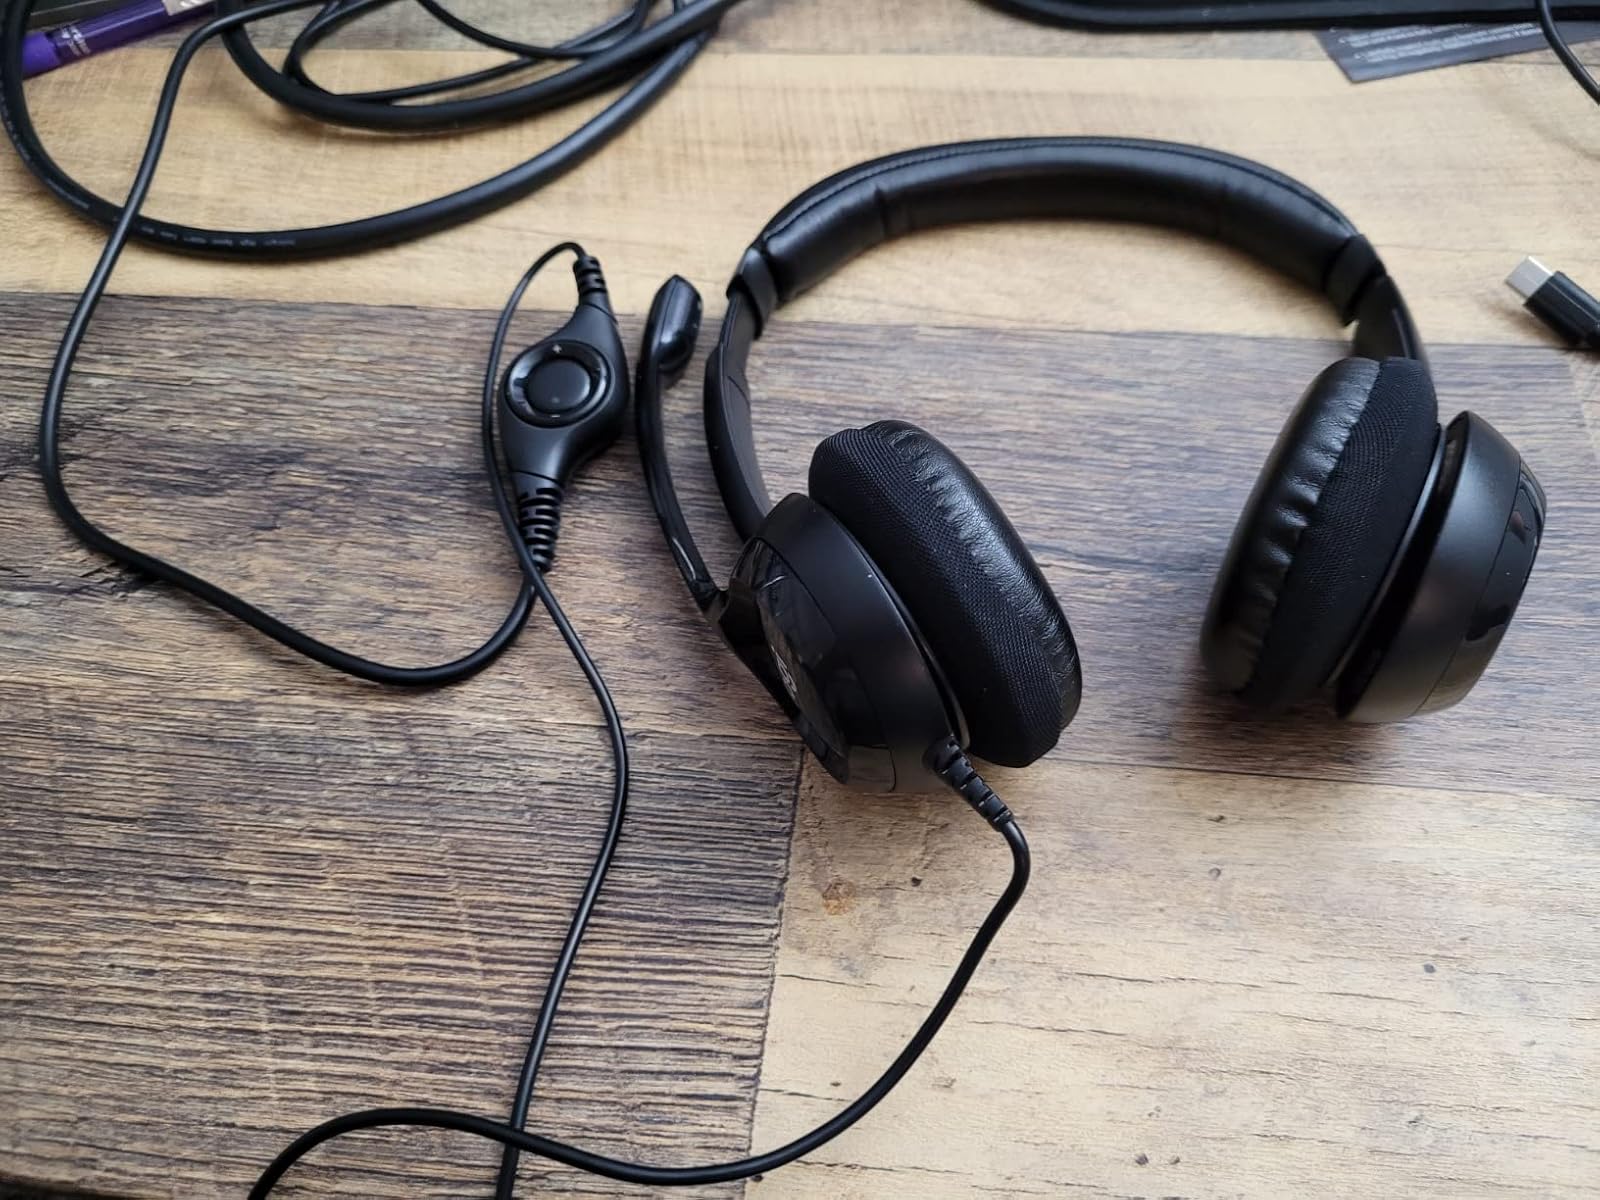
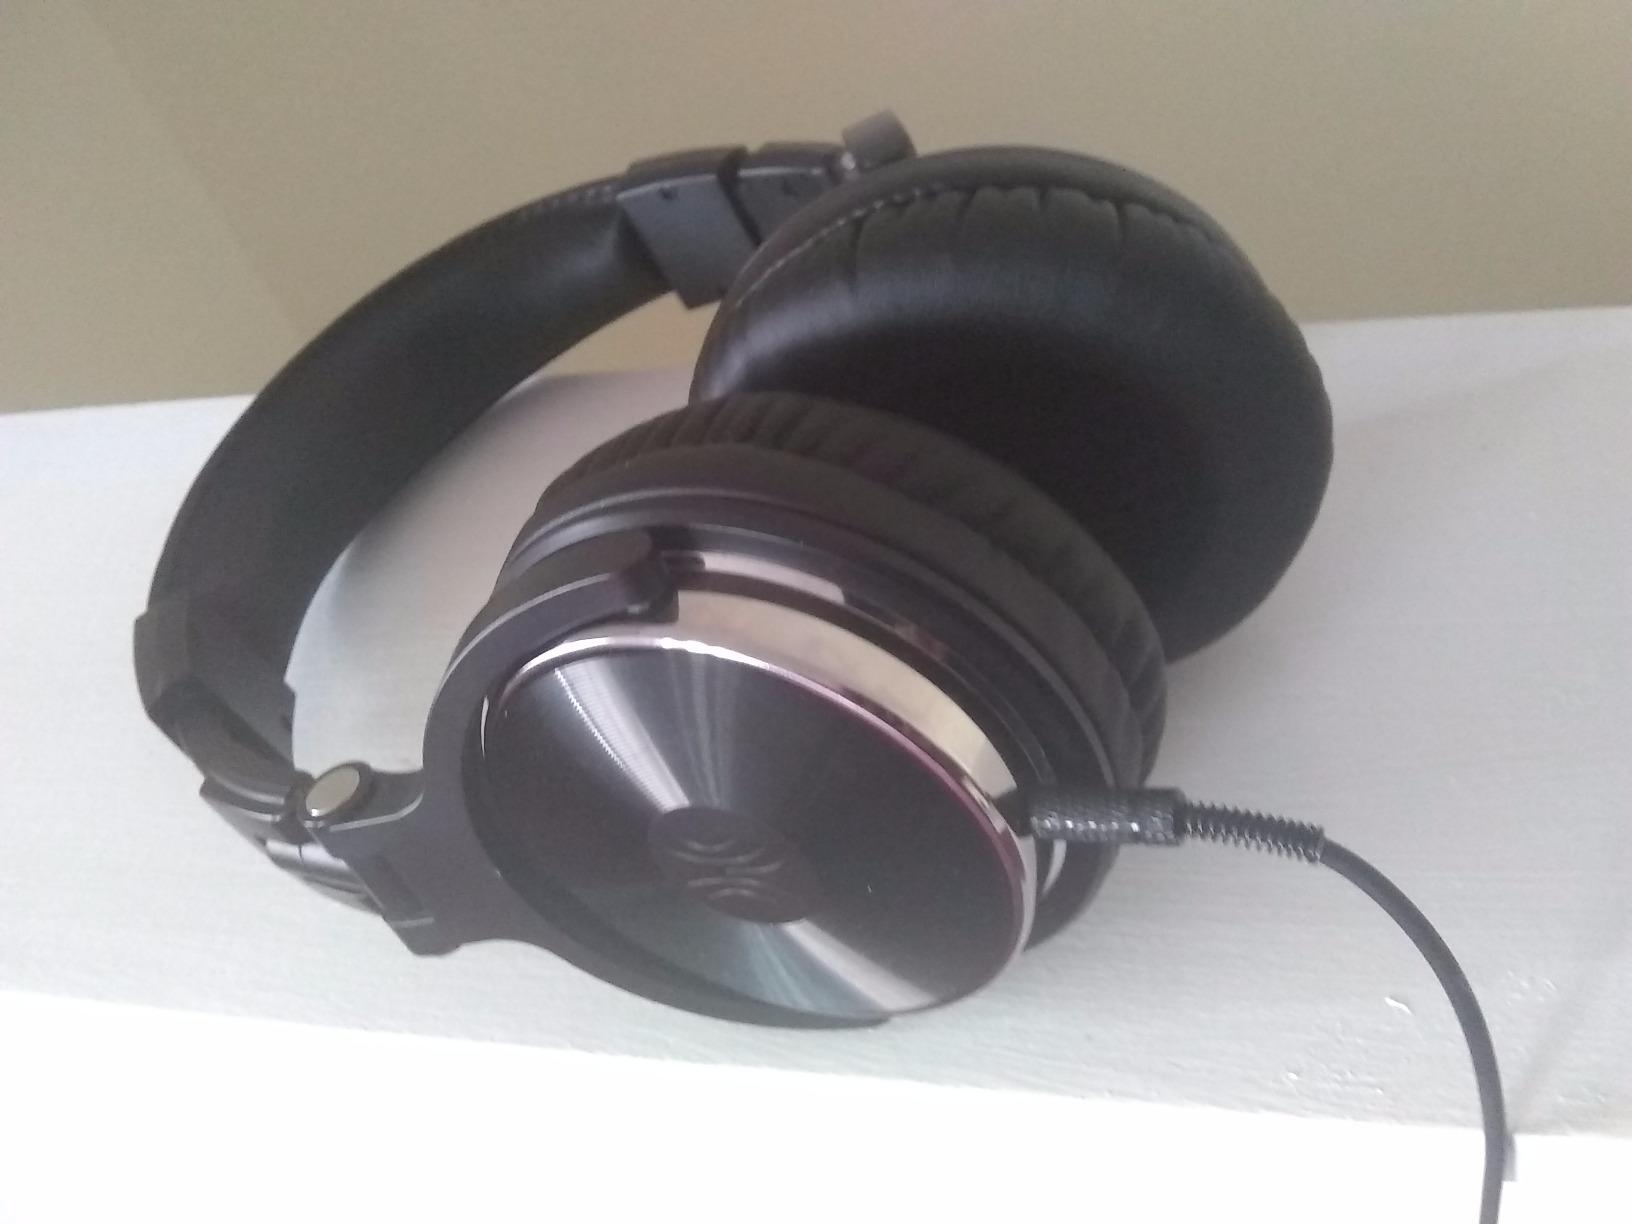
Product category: headphones
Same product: no